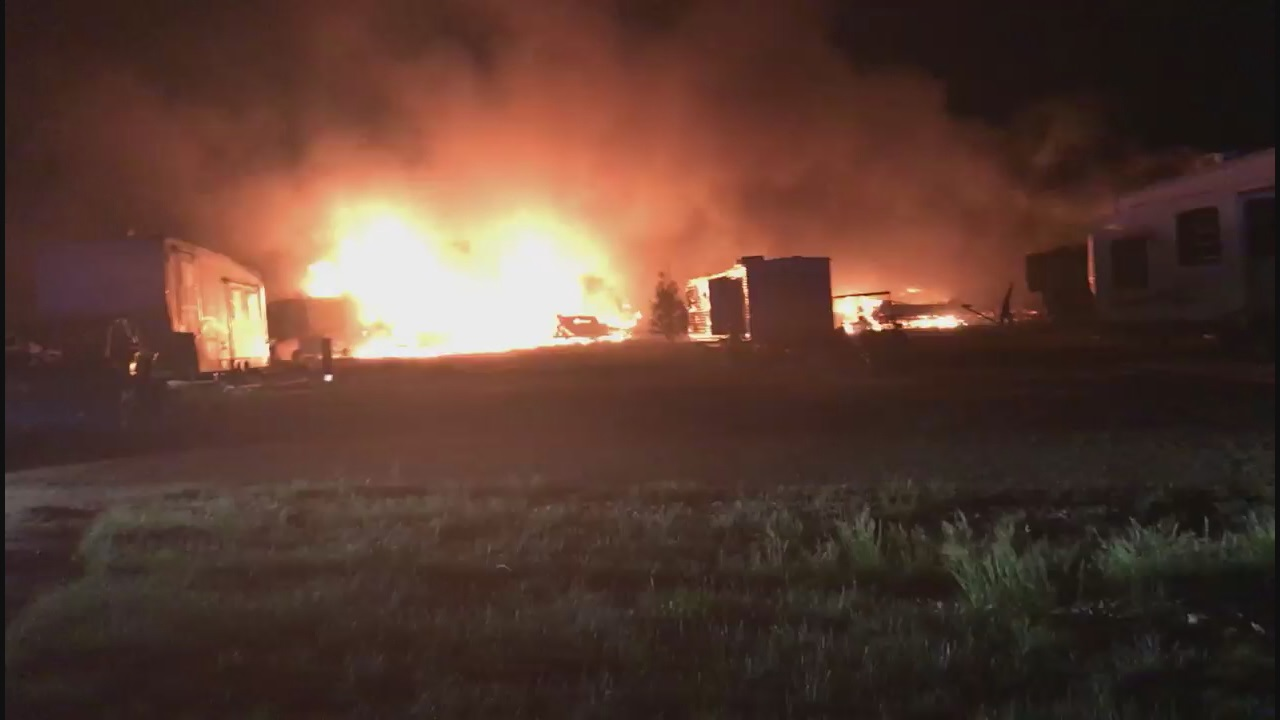
Fire: yes
Smoke: yes